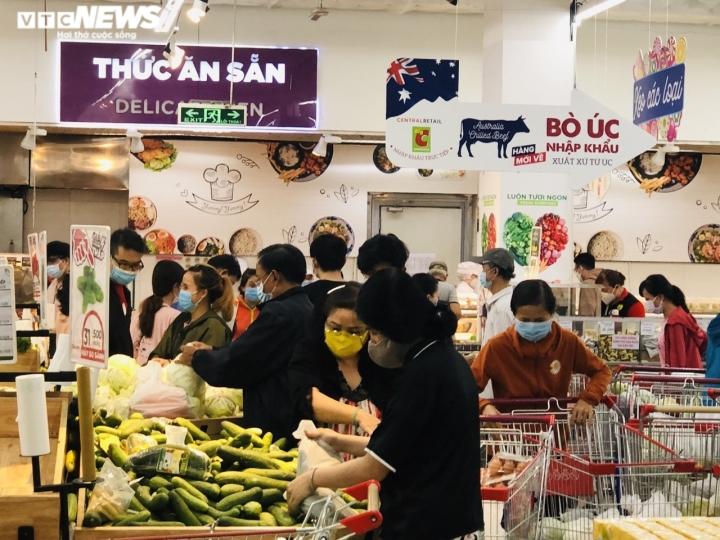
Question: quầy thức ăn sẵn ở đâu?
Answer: quầy có biển màu tím